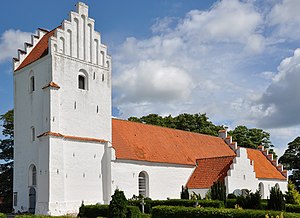
Besser Kirke
Besser Kirke
Besser Kirke (Samsø Kommune, Danmark).
Besser Kirke er en kirke i landsbyen Besser på Samsø. Kirken lå tidligere i Besser Sogn, men dette blev 1. maj 2014 slået sammen med de øvrige sogne på Samsø til Samsø Sogn.